Zymne Monastery

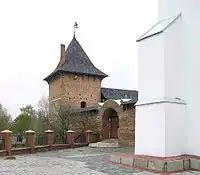
Entrance to the monastery

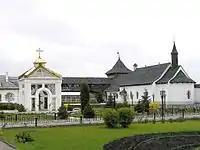
Inside the monastery

The origin of the monastery is uncertain, but a monastic legend attributes its foundation to Vladimir the Great. He was said to have built two churches and his winter palace there, from which the village takes its name. It is also claimed that the first hegumen of the Kiev Pechersk Lavra died there on his way from Tsargrad to Kiev in the 11th century.